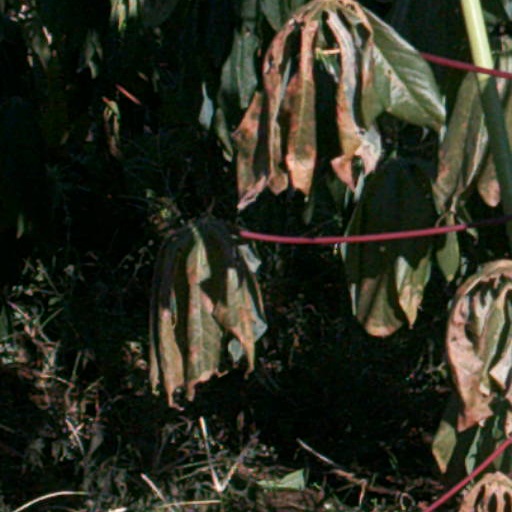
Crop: cassava